Per Aarsleff

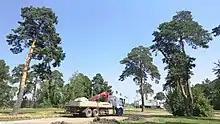
Vehicles of Aarsleff in Tyumen, Russia, 2020.

The company is based in Aabyhøj in the western parts of Aarhus, Denmark. It has around 6,500 staff worldwide.